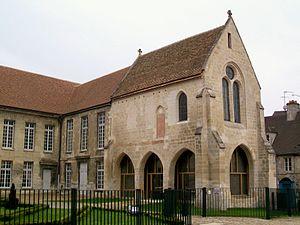
La chapelle de l'ancien évêché, donnant sur la place Notre-Dame. Ici se trouvait une cour intérieure avant la démolition de l'aile occidentale de l'évêché.
Le musée d'art et d'archéologie de Senlis est situé dans le centre historique de la ville de Senlis, à proximité de la cathédrale de Senlis. Il est situé dans l'ancien palais épiscopal de la ville, classé monument historique depuis 1964, et accueille une collection de beaux-arts, d'arts décoratifs et d'archéologie locale. Pour la restauration entière du bâtiment à partir du mois de juillet 2007, le musée a dû fermer au public, avec une réouverture prévue initialement pour février 2009. Des découvertes archéologiques ont retardé la progression des travaux, mais en septembre 2009, ils étaient pratiquement terminés, sauf pour la galerie Renaissance et la chambre des anges, dont la rénovation intérieure n'avait pas encore commencé. La réouverture était alors envisagée pour septembre 2010, mais les marchés publics n'ayant pas été passés à temps, des nouveaux retards sont survenus. Finalement l'inauguration après les travaux a eu lieu le 23 juin 2012.